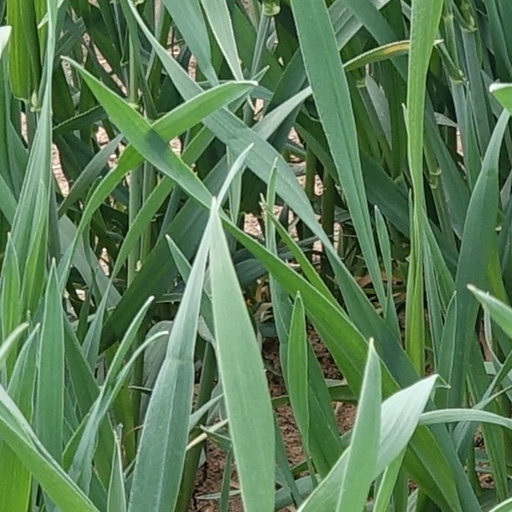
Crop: wheat